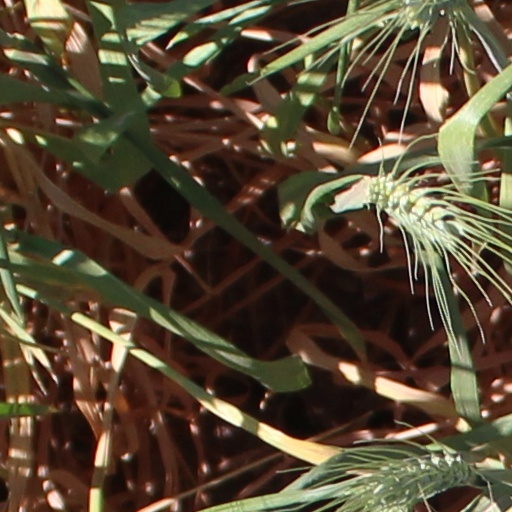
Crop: wheat